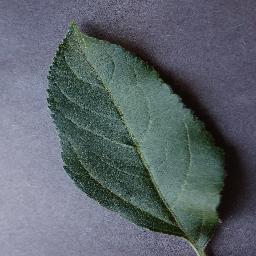
Label: Apple___healthy